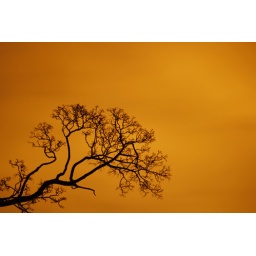
The camera was set-up to take photos of a stary night sky but the clouds came in quickly.